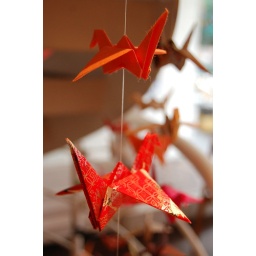
Some paper birds taken at Oki-Nami in Brighton